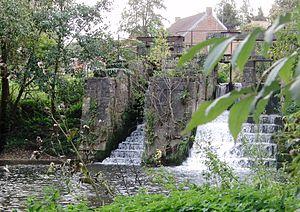
Moulin de la Vallée This building is inscrit au titre des Monuments Historiques. It is indexed in the Base Mérimée, a database of architectural heritage maintained by the French Ministry of Culture,
Cet article recense une partie des monuments historiques du Nord, en France.
Rombies-et-Marchipont est une commune française située dans le département du Nord, en région Hauts-de-France.